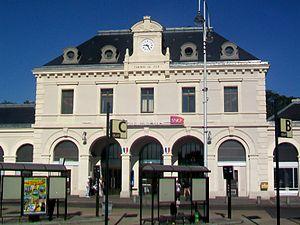
Le bâtiment-voyageurs, façade sur la cour
Meaux est une commune française située dans le département de Seine-et-Marne en région Île-de-France.